Nobusuke Kishi

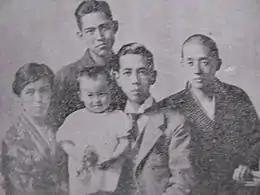
Kishi's family in 1923, from left to right: Kishi's wife Yoshiko, Kishi's brother Eisaku Satō (rear), Kishi's son Nobukazu, Kishi, Kishi's cousin Hiroshi Yoshida

In the first year of Kishi's term, Japan joined the United Nations Security Council, paid war reparations to Indonesia, signed a new commercial treaty with Australia, and signed peace treaties with Czechoslovakia and Poland. In 1957, Kishi presented a plan for a Japanese-dominated Asian Development Fund (ADF), which was to operate under the slogan "Economic Development for Asia by Asia", calling for Japan to invest millions of yen in Southeast Asia. With access to markets in China and North Korea cut off due to Cold War polarization, Japanese and American leaders alike looked to Southeast Asia as a market for Japanese goods and source of raw materials. Moreover, the Americans wanted more aid to Asia to spur economic growth that would stem the appeal of Communism, but were disinclined to spend the money themselves. The prospect of Japan spending some $500 million US in low interest loans and aid projects in Southeast Asia had the benefit from Kishi's viewpoint of improving his standing in Washington, and giving him more leverage in his talks to revise the U.S.-Japan Security Treaty.